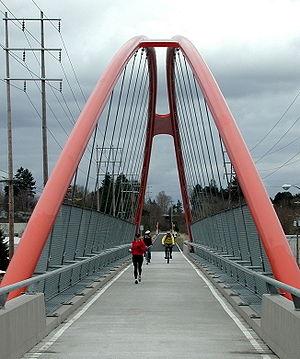
Jiří Stráský, ou Jiri Strasky, est un ingénieur civil tchèque spécialisé dans la construction de ponts, professeur d'université, né à Brno le 8 mars 1946.